Clean Air India Movement

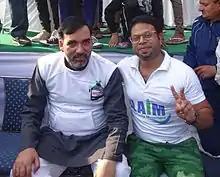
Vijay Kannan (right) with Gopal Rai (left), the Transport and Rural Development Minister of Delhi

In light of the campaign, the central and state governments took initiative. Union Minister of State for Environment and Forest Prakash Javadekar vowed to implement harsher pollution laws soon, including the Centre rolling out an air index in 11 cities of the nation. Along with this, a ban on diesel vehicles older than 10 years in the national capital was imposed. The office of the Lieutenant Governor of Delhi gave a nod to the cycling policy for the city. Indian Prime Minister Narendra Modi initiated a plantation drive, followed by an appeal by the Delhi Government to all the MLAs to plant 2,000 saplings each in their constituencies. This was followed by the Delhi government hardening its stance against the open burning of trash.